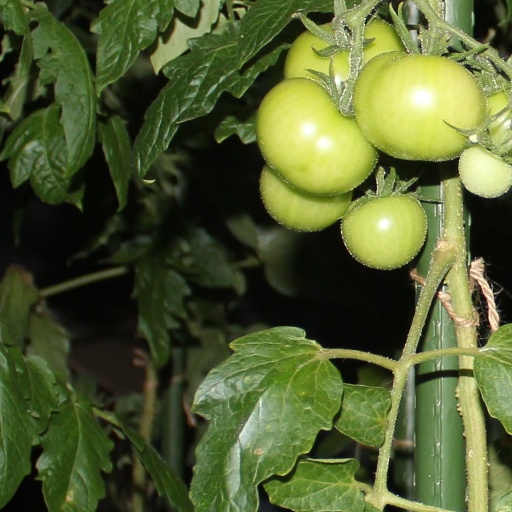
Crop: tomato